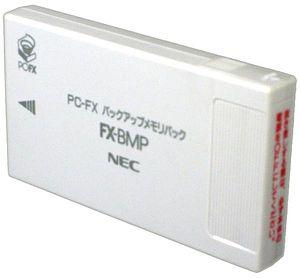
La PC-FX est une console de jeux vidéo 32 bits, développée par NEC. Elle est commercialisée à partir du 23 décembre 1994, soit quelques semaines après la PlayStation de Sony et un mois après la Sega Saturn. Pensée pour succéder à la PC-Engine et à la SuperGrafX, ses jeux sont au format CD-ROM.